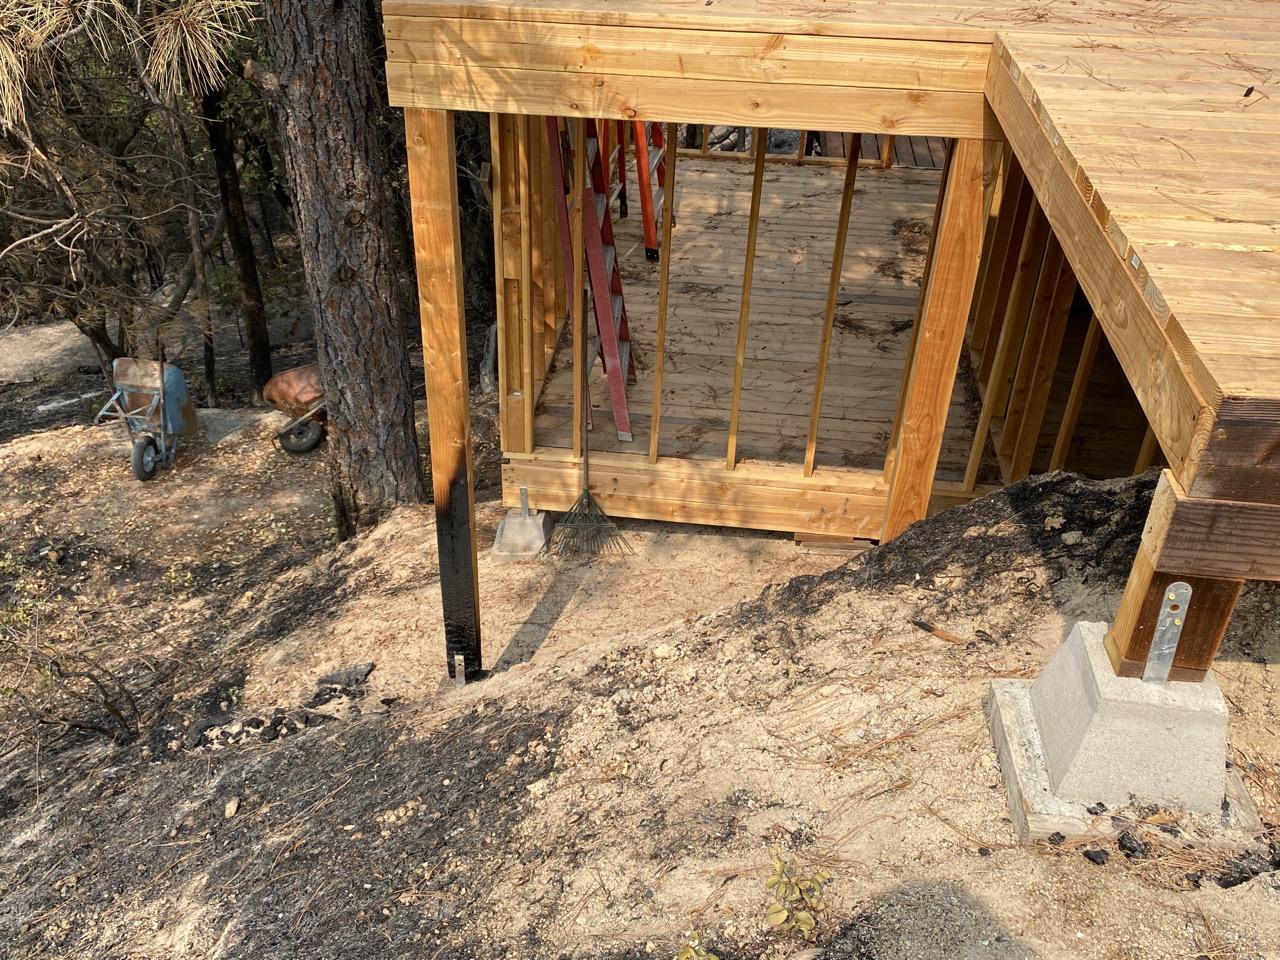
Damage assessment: affected